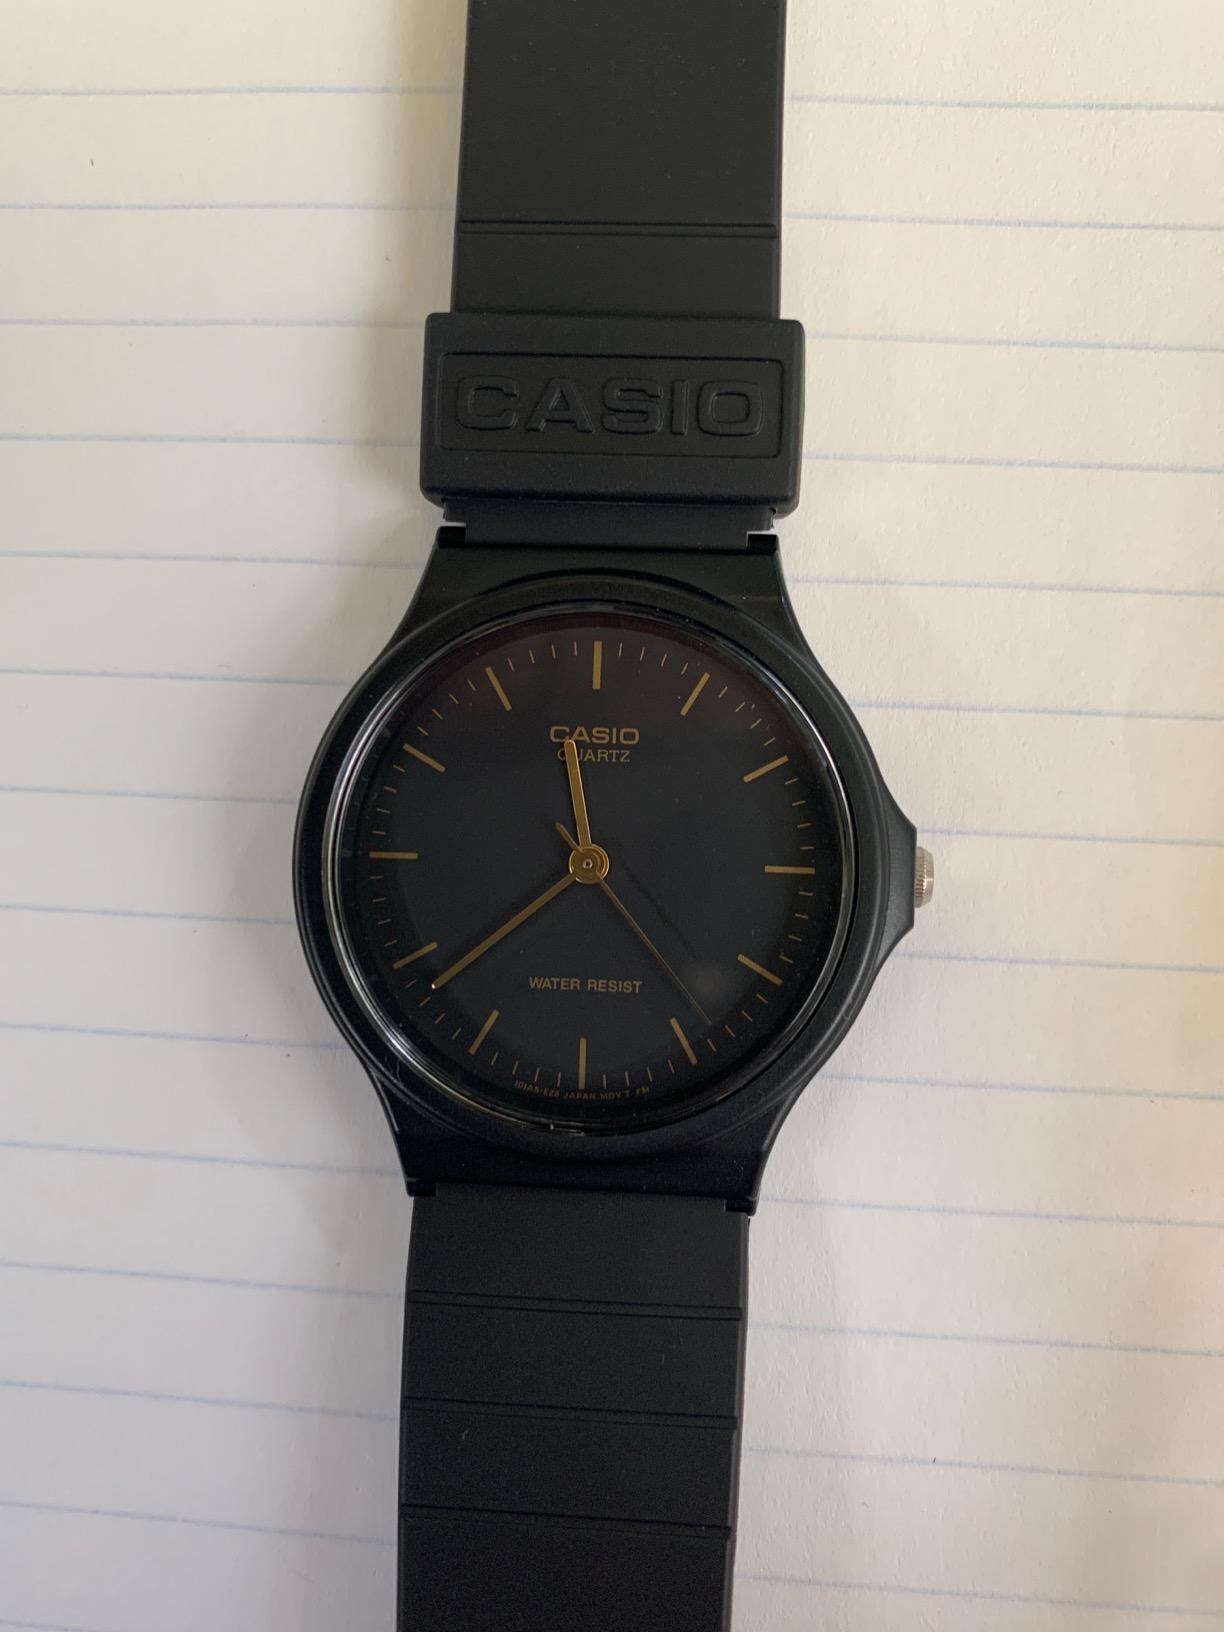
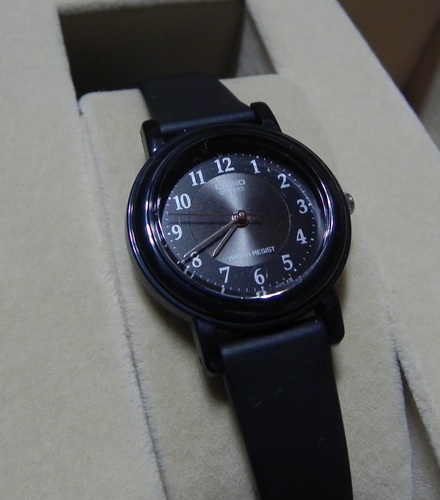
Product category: accessories_watch
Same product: no